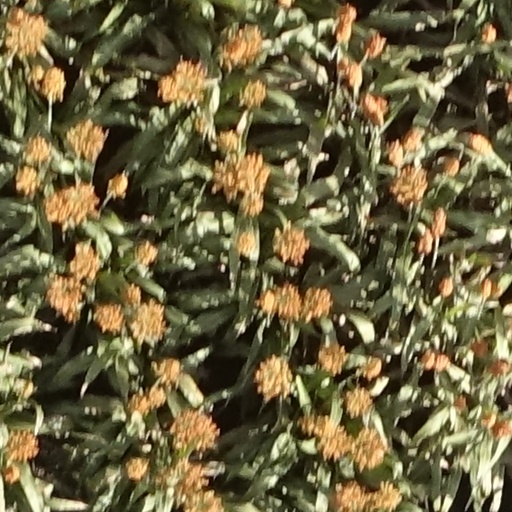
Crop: sorghum